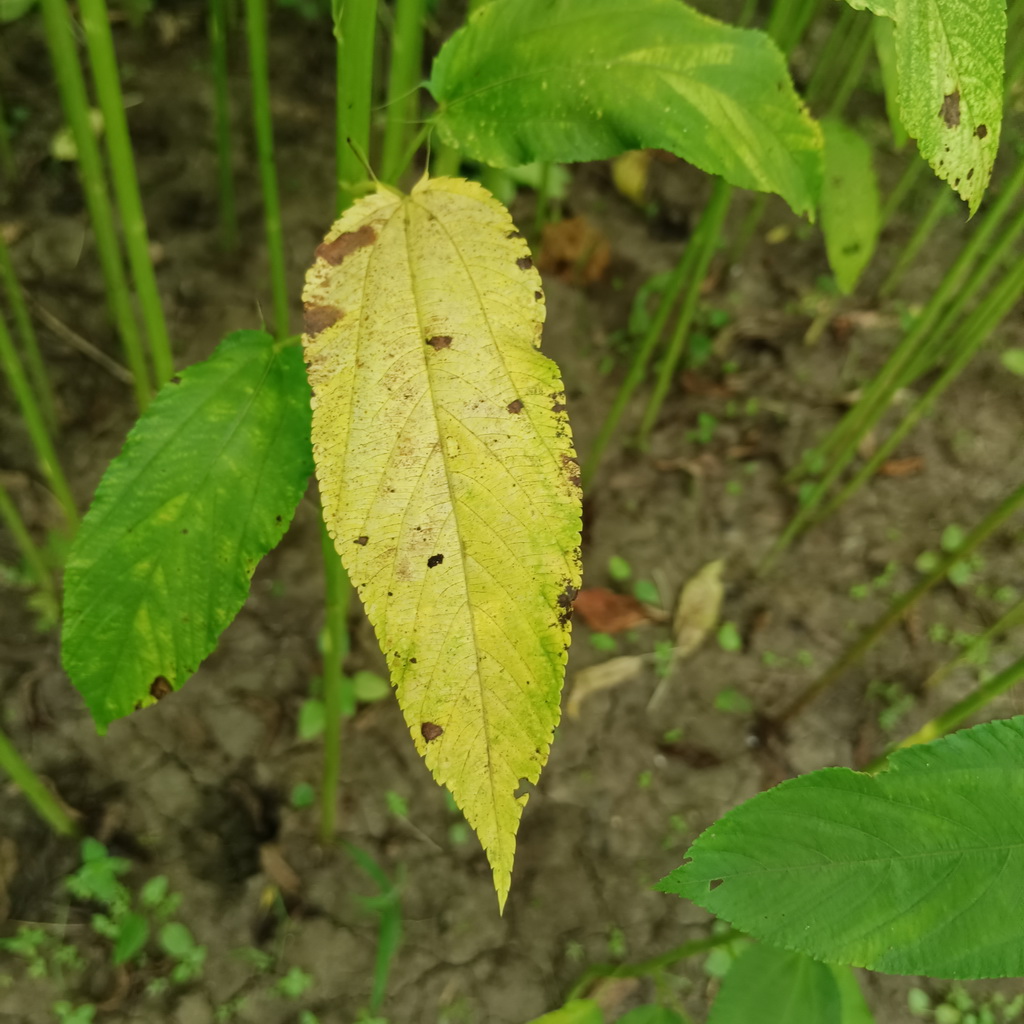
Label: Mosaic